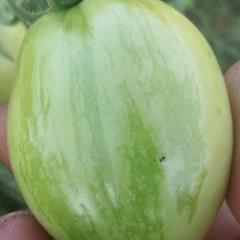
Crop: Tomato
Condition: healthy-fruit